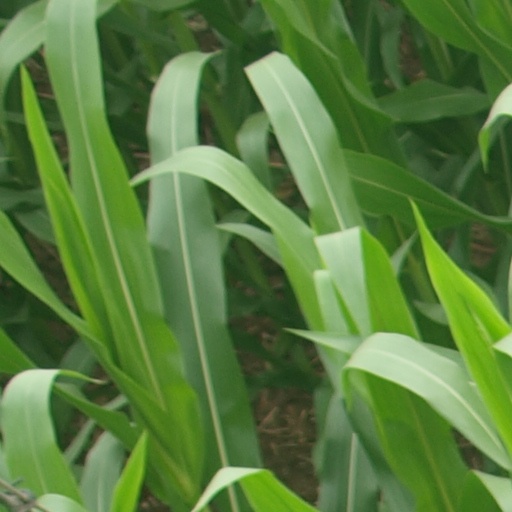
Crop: maize; corn